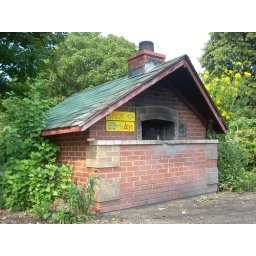
Park pizza oven in summer